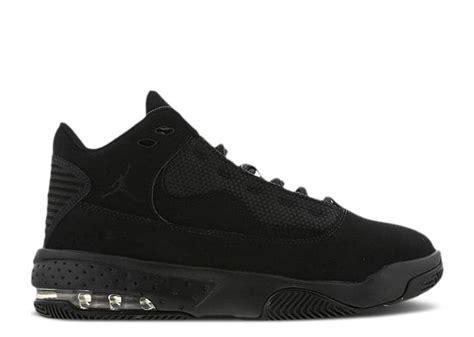
Brand: Jordan
Model: Max Aura 2